Ali Patberg

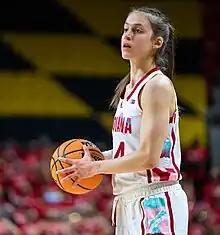
Ali Patberg in 2022

Ali Patberg (born September 11, 1996) is an assistant coach and former player for the Indiana Hoosiers women's basketball team. For her basketball experience, Patberg and Columbus North High School won the IHSAA state event in 2015 for 4A teams. That year, her teams won the McDonald's All-American Game and the Jordan Brand Classic. She was also part of the American team that won the 2015 FIBA Under-19 World Championship for Women. Upon leaving Columbus North that year, she set multiple career records for the school while accumulating 2026 points.